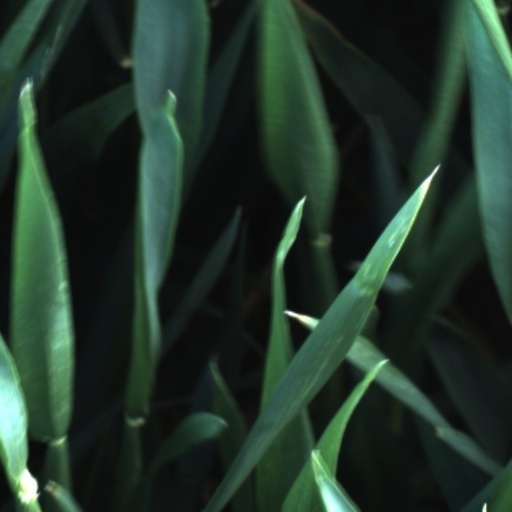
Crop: wheat